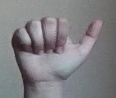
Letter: dhad